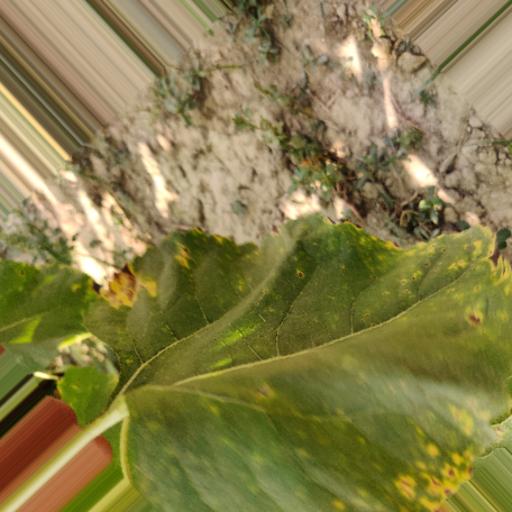
Label: Downy_mildew